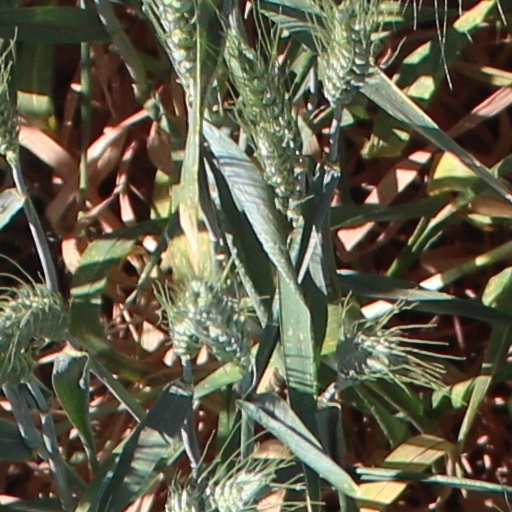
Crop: wheat